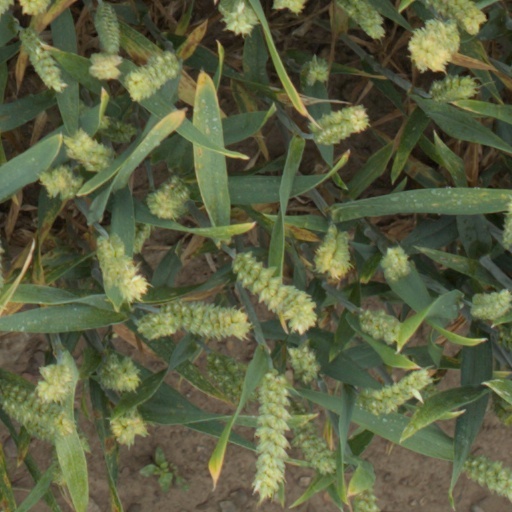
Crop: wheat